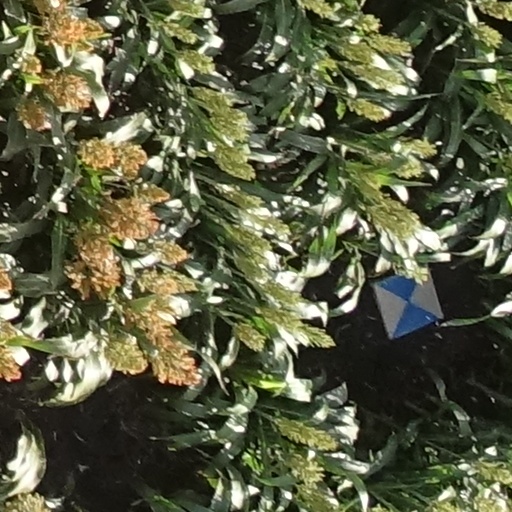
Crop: sorghum